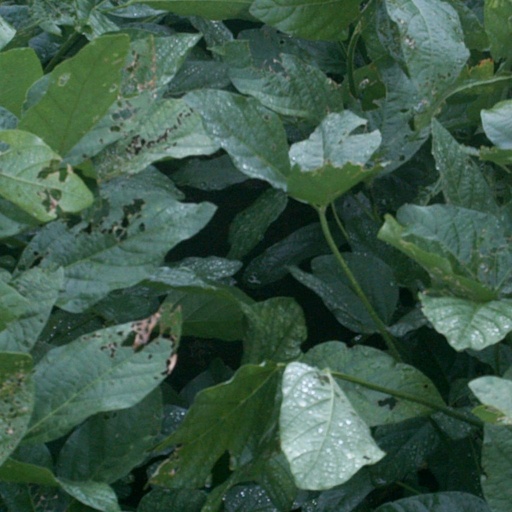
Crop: soybean